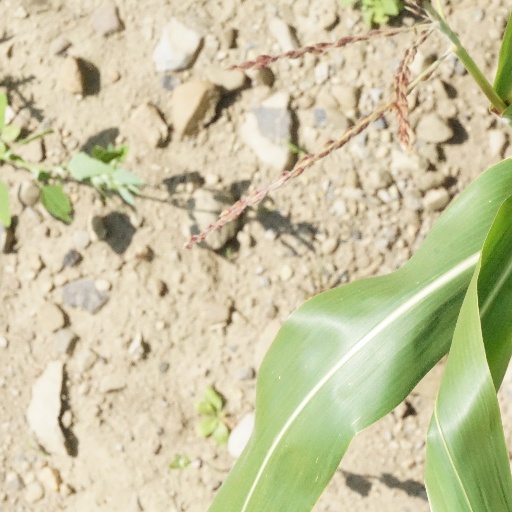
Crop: maize; corn